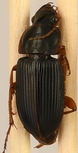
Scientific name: Harpalus pensylvanicus
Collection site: Konza Prairie Agroecosystem NEON (KONA), plot KONA_002